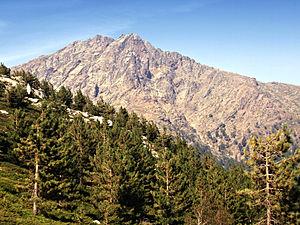
Le col de Vergio est un col de Corse entre Corte et Vico. Il relie ainsi Albertacce dans le Niolo à Évisa dans les Deux-Sevi. Il est le col routier le plus haut de l'île.